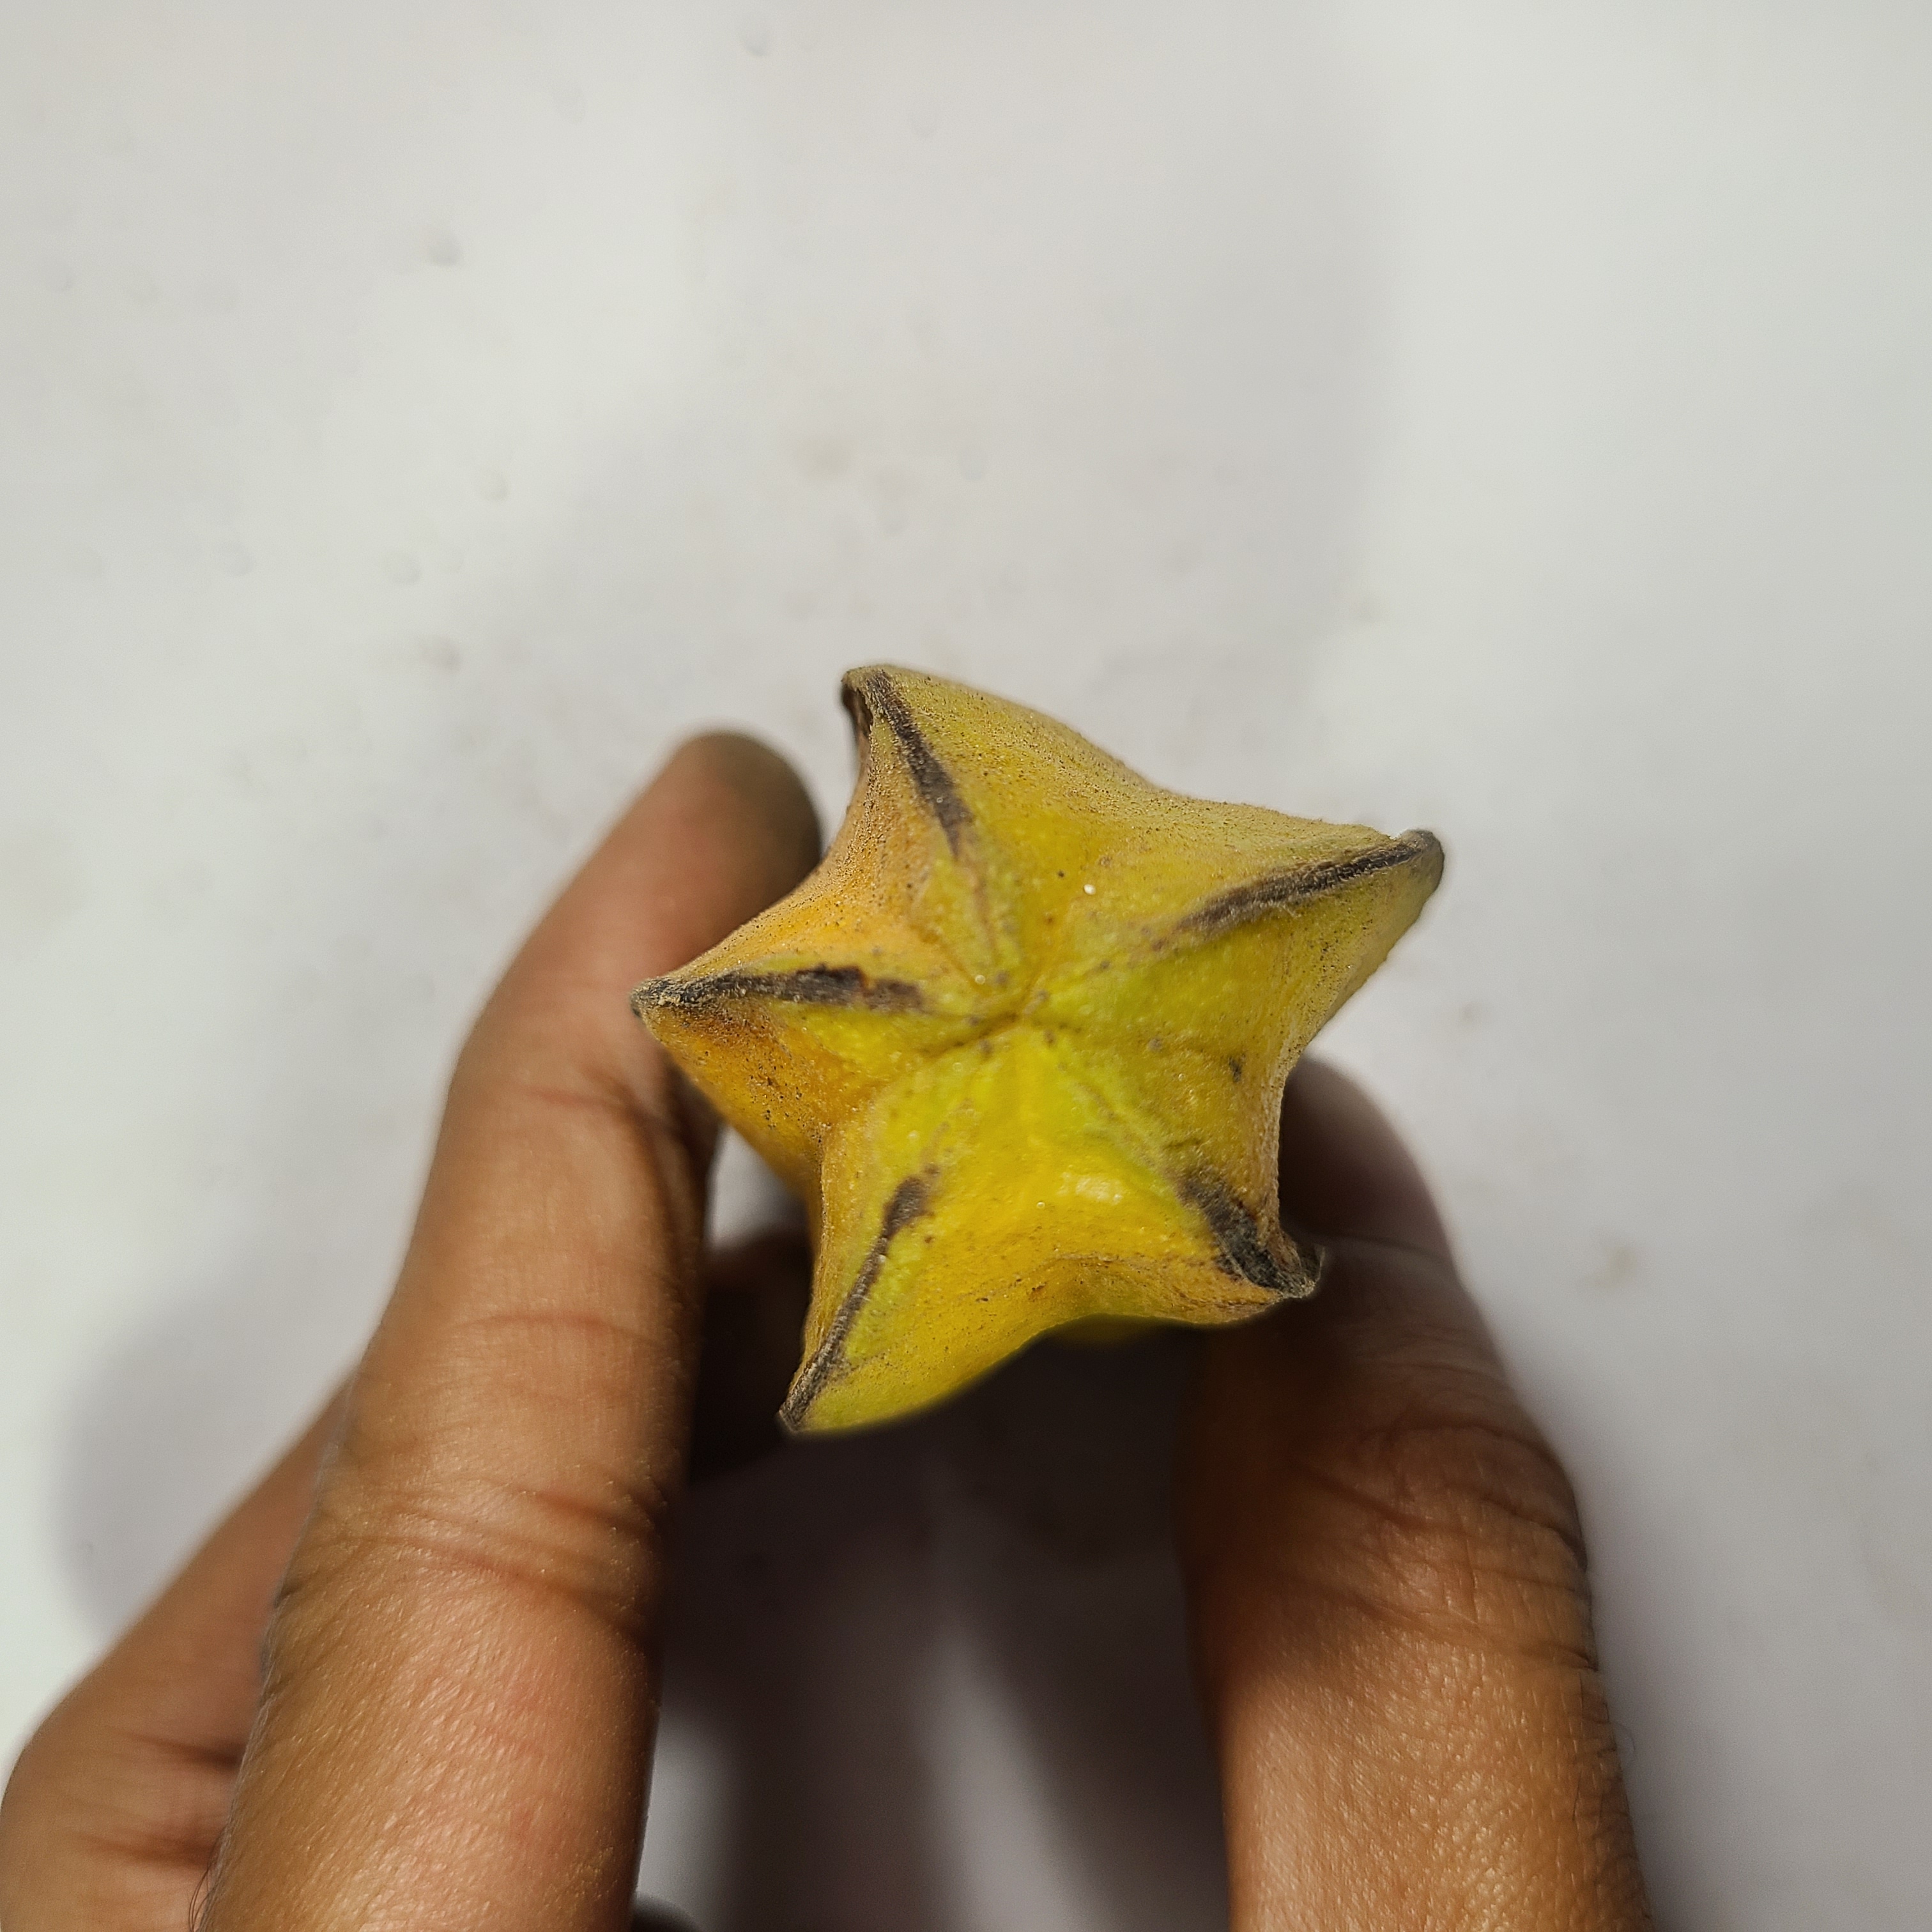
Label: Unhealthy Fruits